Wildlife of the Central African Republic

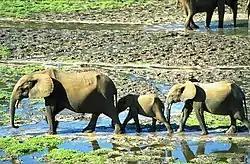
Forest elephants in the wetlands of saline Dzanga-Sangha

Dzanga-Sangha Special Reserve is a protected reserve of southwestern Central African Republic was established in 1990 and covers . The forest special reserve was established in 1990 along with its neighbouring Dzanga Ndoki National Park. Until 1986, anybody was free to shoot game in the forest.